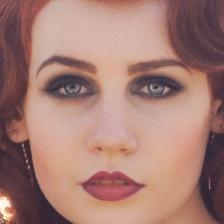
Label: faces